Climate change in Vermont

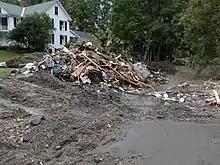
Flood debris, Royalton

During the next century, average annual precipitation and the frequency of heavy downpours are likely to keep rising. Average precipitation is likely to increase during winter and spring, but not change significantly during summer and fall. Rising temperatures will melt snow earlier in spring and increase evaporation, and thereby dry the soil during summer and fall. So flooding is likely to be worse during winter and spring, and droughts worse during summer and fall.